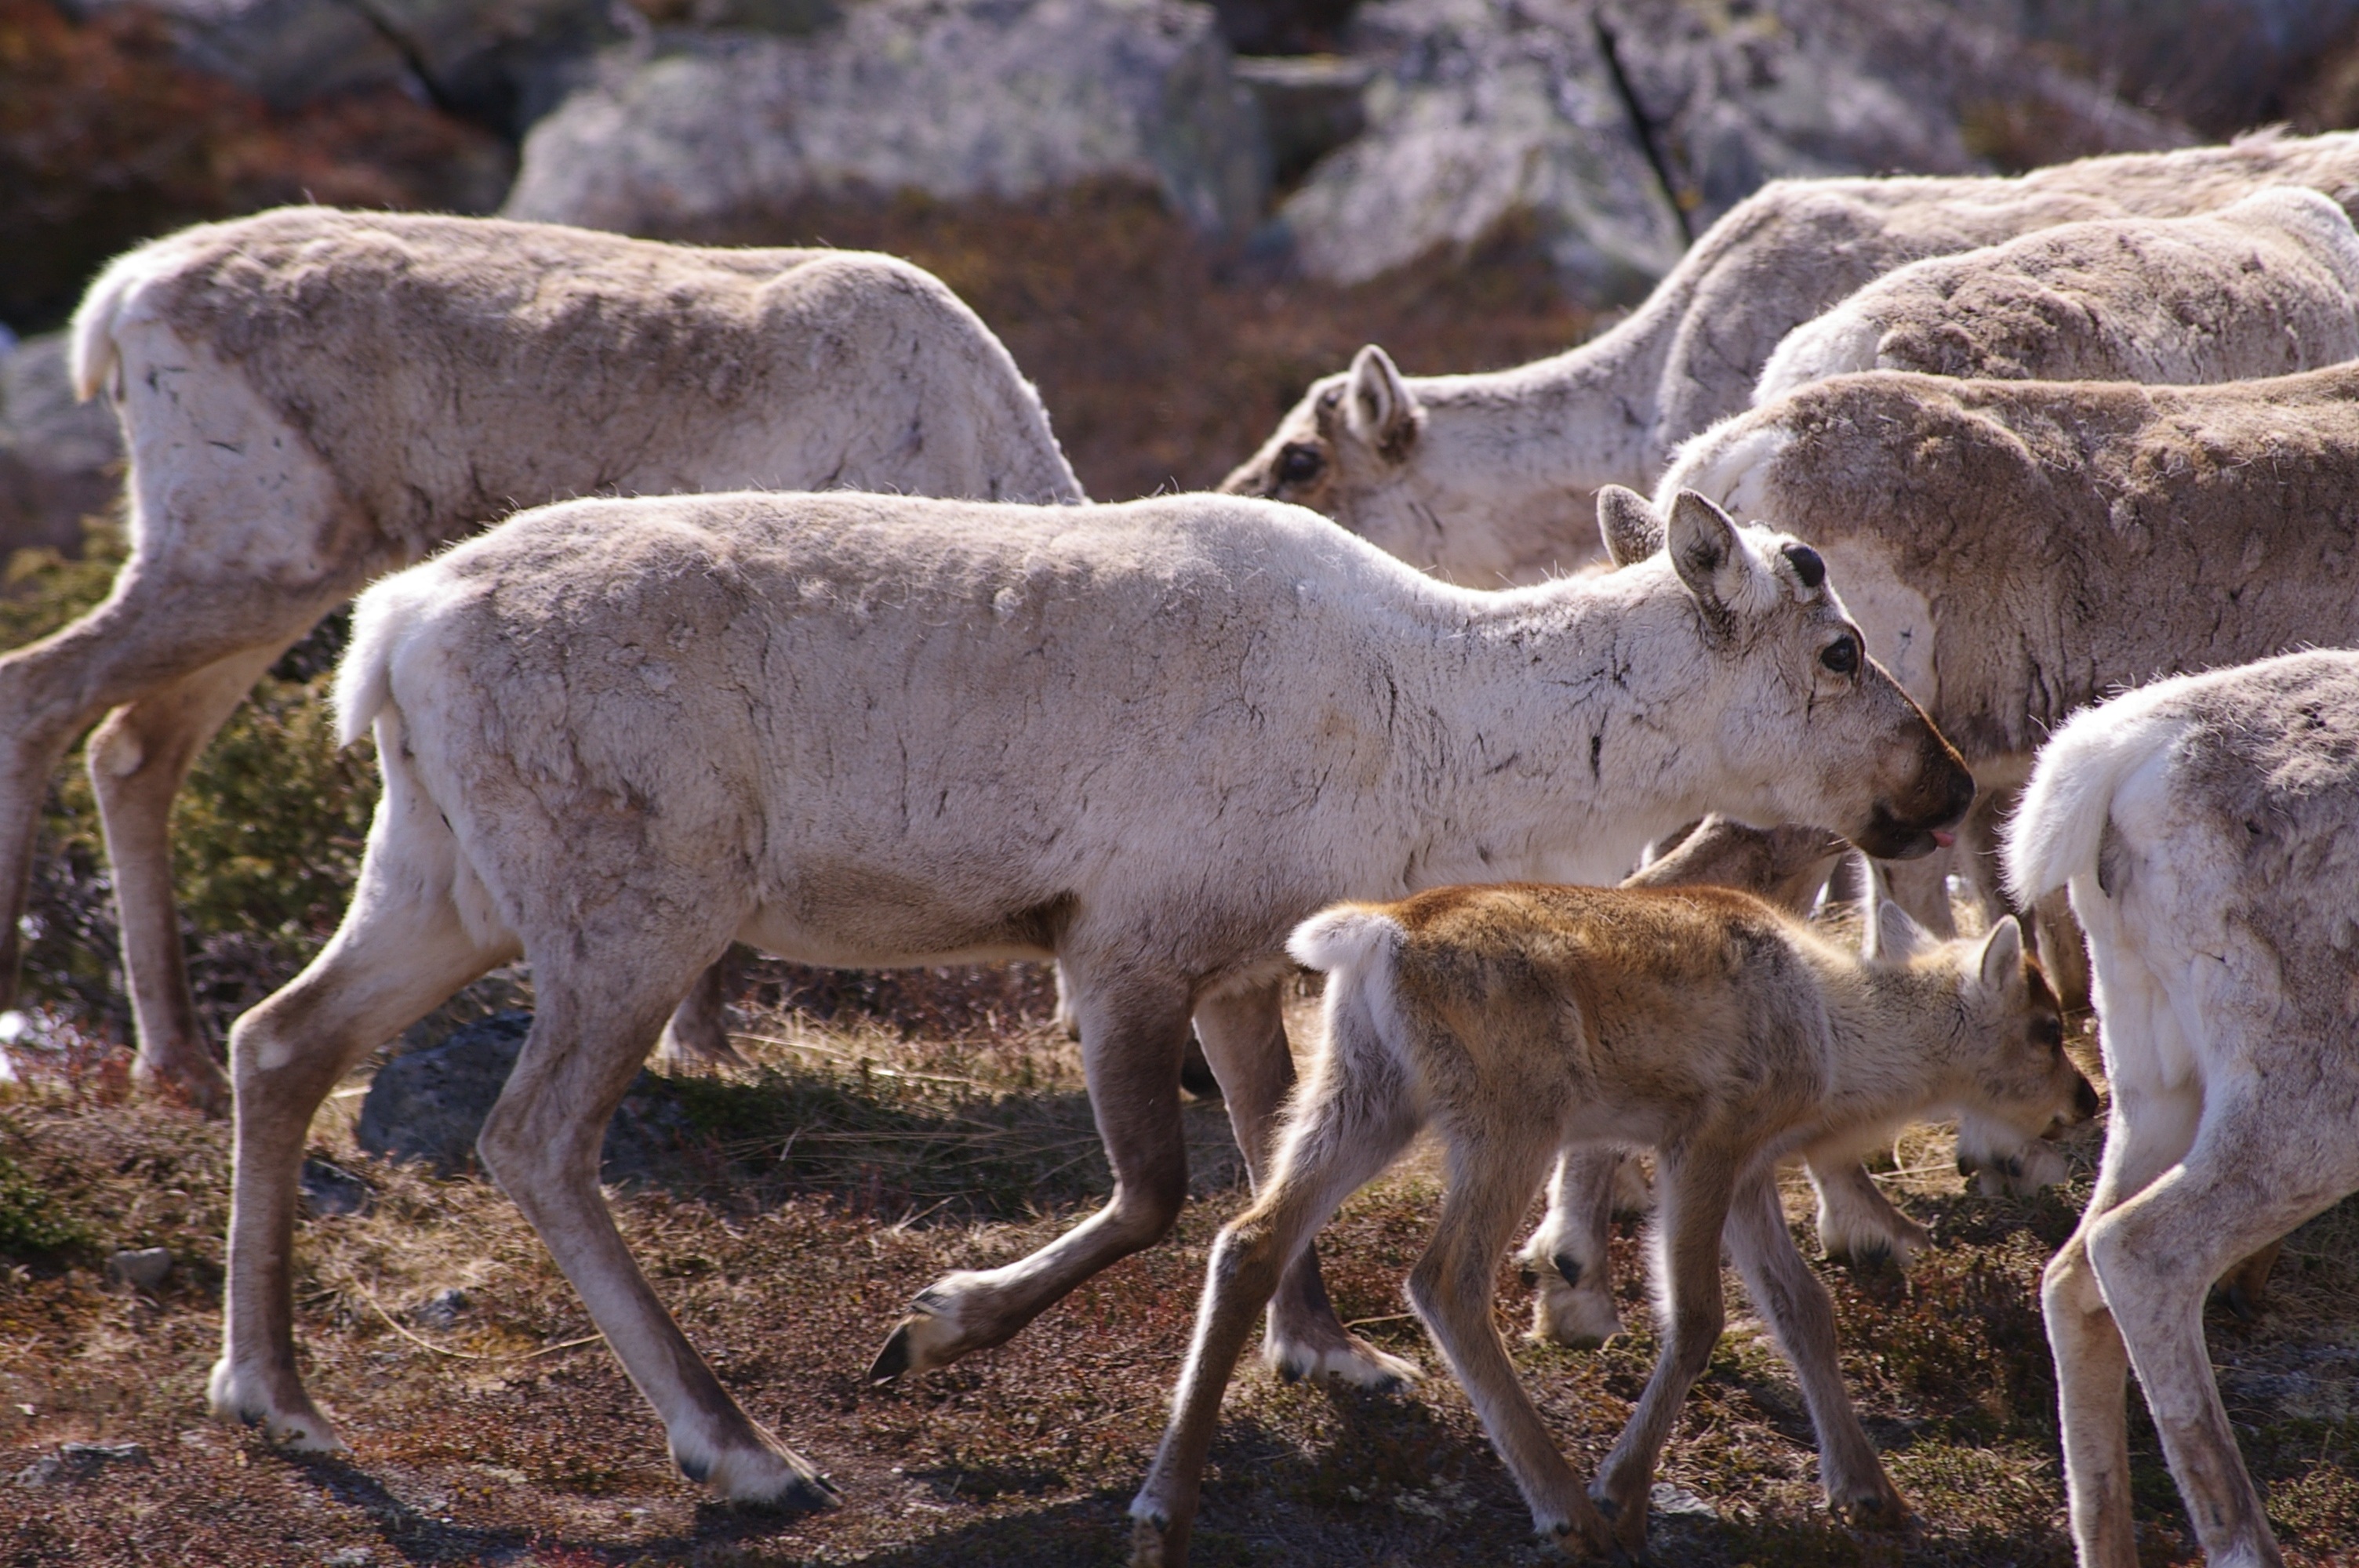
nature, summer, wildlife, deer, zoo, fur, herd, grazing, sheep, holiday, mammal, freedom, fauna, mountains, reindeer, vertebrate, protected, norway, pack, mother and child, bighorn, white tailed deer, pack animal